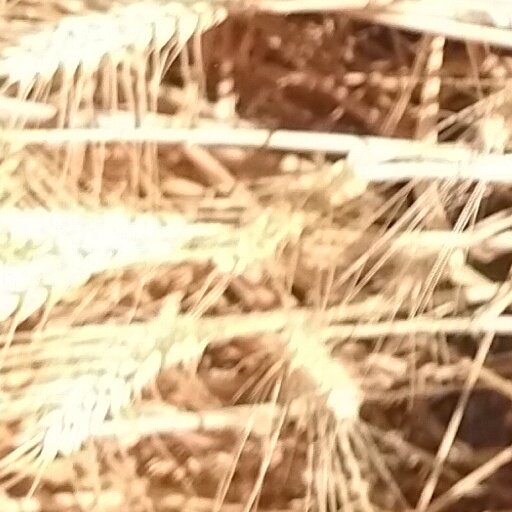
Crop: wheat